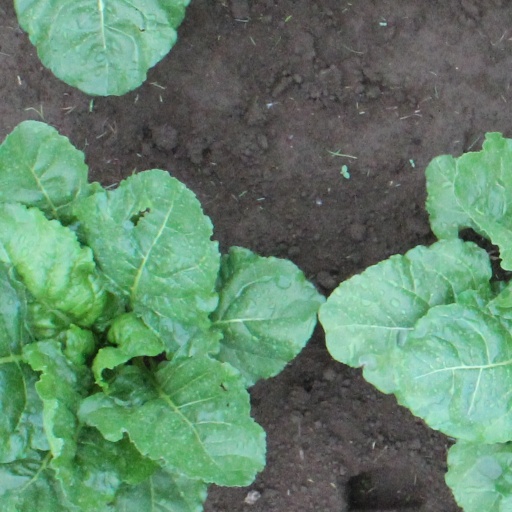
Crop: sugar beet